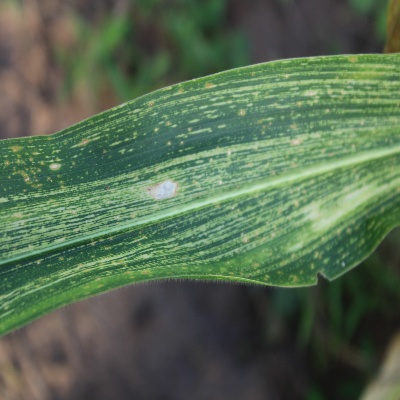
Label: Corn_(Maize)___Maize_Streak_Virus